Background of the Winter War

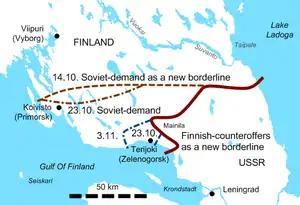
The first Soviet-demand was made for a new border line on 14 October 1939, and the Finnish made a counteroffer on 23 October. The Soviets made a new proposal, and the Finns responded on 3 November.

On 23 August 1939, the Soviet Union and Germany signed the Molotov–Ribbentrop Pact. Publicly, it was a non-aggression pact, but it included a secret protocol to divide Finland, Estonia, Latvia, Lithuania, Poland and Romania into spheres of interest, with Finland falling into the Soviet sphere.